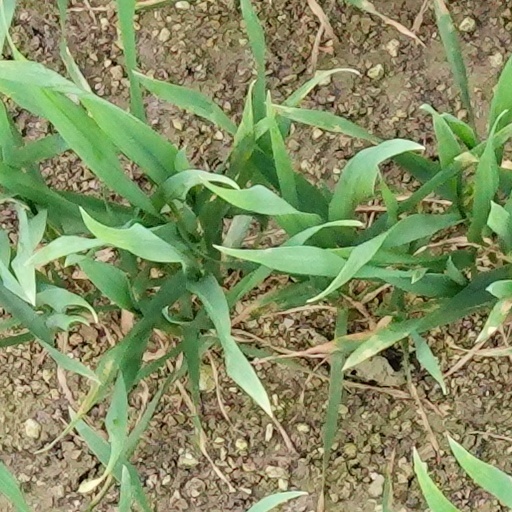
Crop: wheat